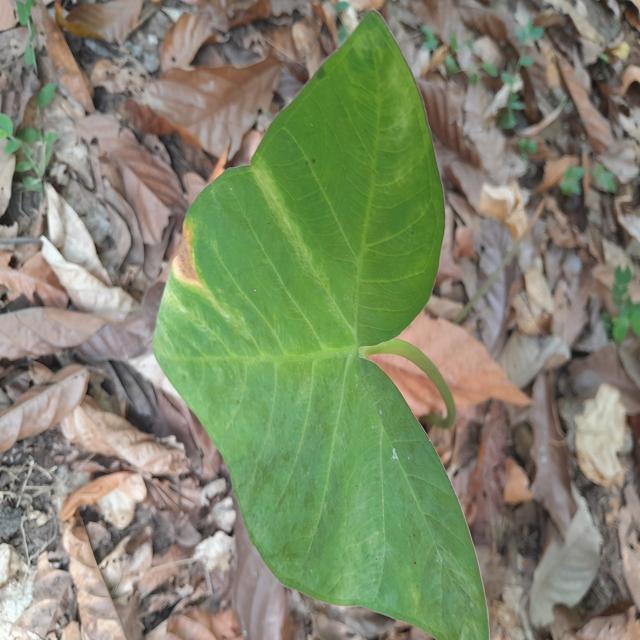
Label: Early_Blight